Cossus ziliante

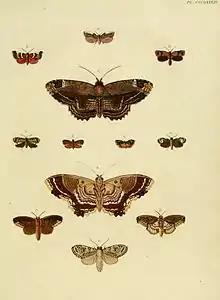

Cossus ziliante is a moth in the family Cossidae. It is found in Suriname.